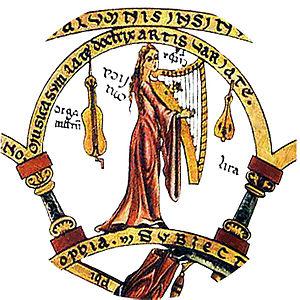
L'histoire des femmes au Moyen Âge est incomplète, puisque dans l'histoire, la plupart des textes sont écrits par des hommes et les femmes sont très peu évoquées. Plus nous remontons dans le passé, plus les informations sur les femmes sont partielles.